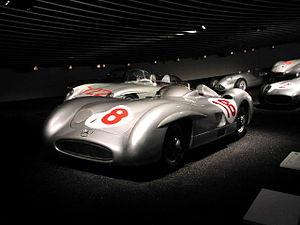
L'histoire de la Formule 1 trouve son origine dans les courses automobiles disputées en Europe dans les années 1920 et 1930. Elle commence réellement en 1946 avec l'uniformisation des règles voulue par la Commission sportive internationale de la Fédération internationale de l'automobile et la création de la « Formule de Course Internationale nᵒ 1 », pour indiquer la qualité optimale, comprimée en Formule 1. Un championnat du monde de Formule 1 est créé en 1950 puis une coupe des constructeurs en 1958.